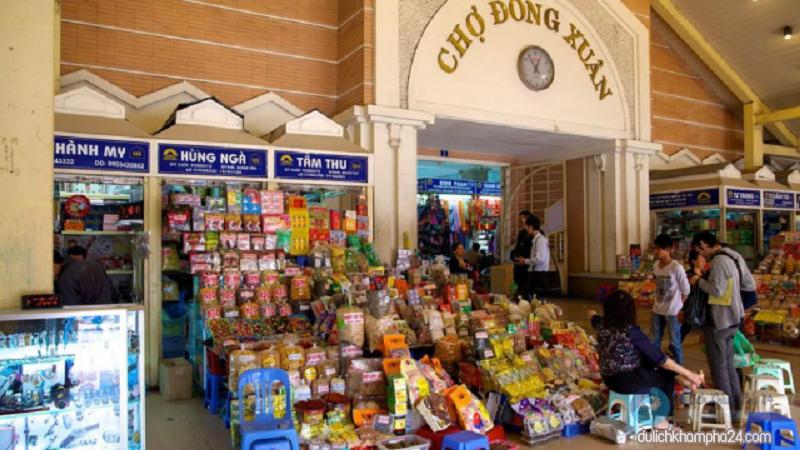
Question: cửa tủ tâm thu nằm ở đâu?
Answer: ở sát bên cửa tủ hùng ngà